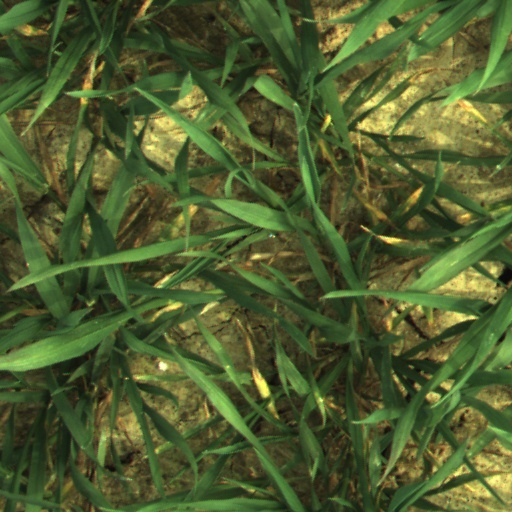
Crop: wheat